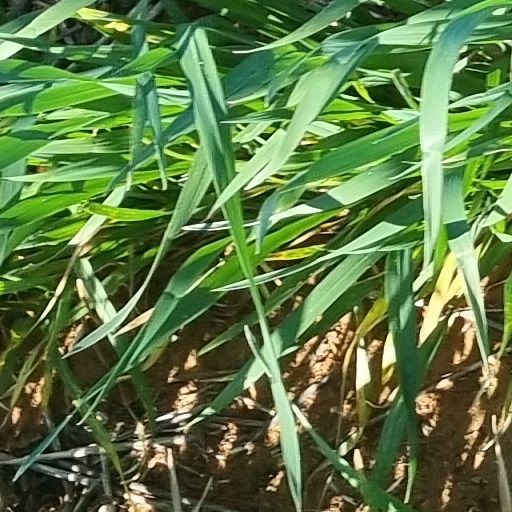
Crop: wheat